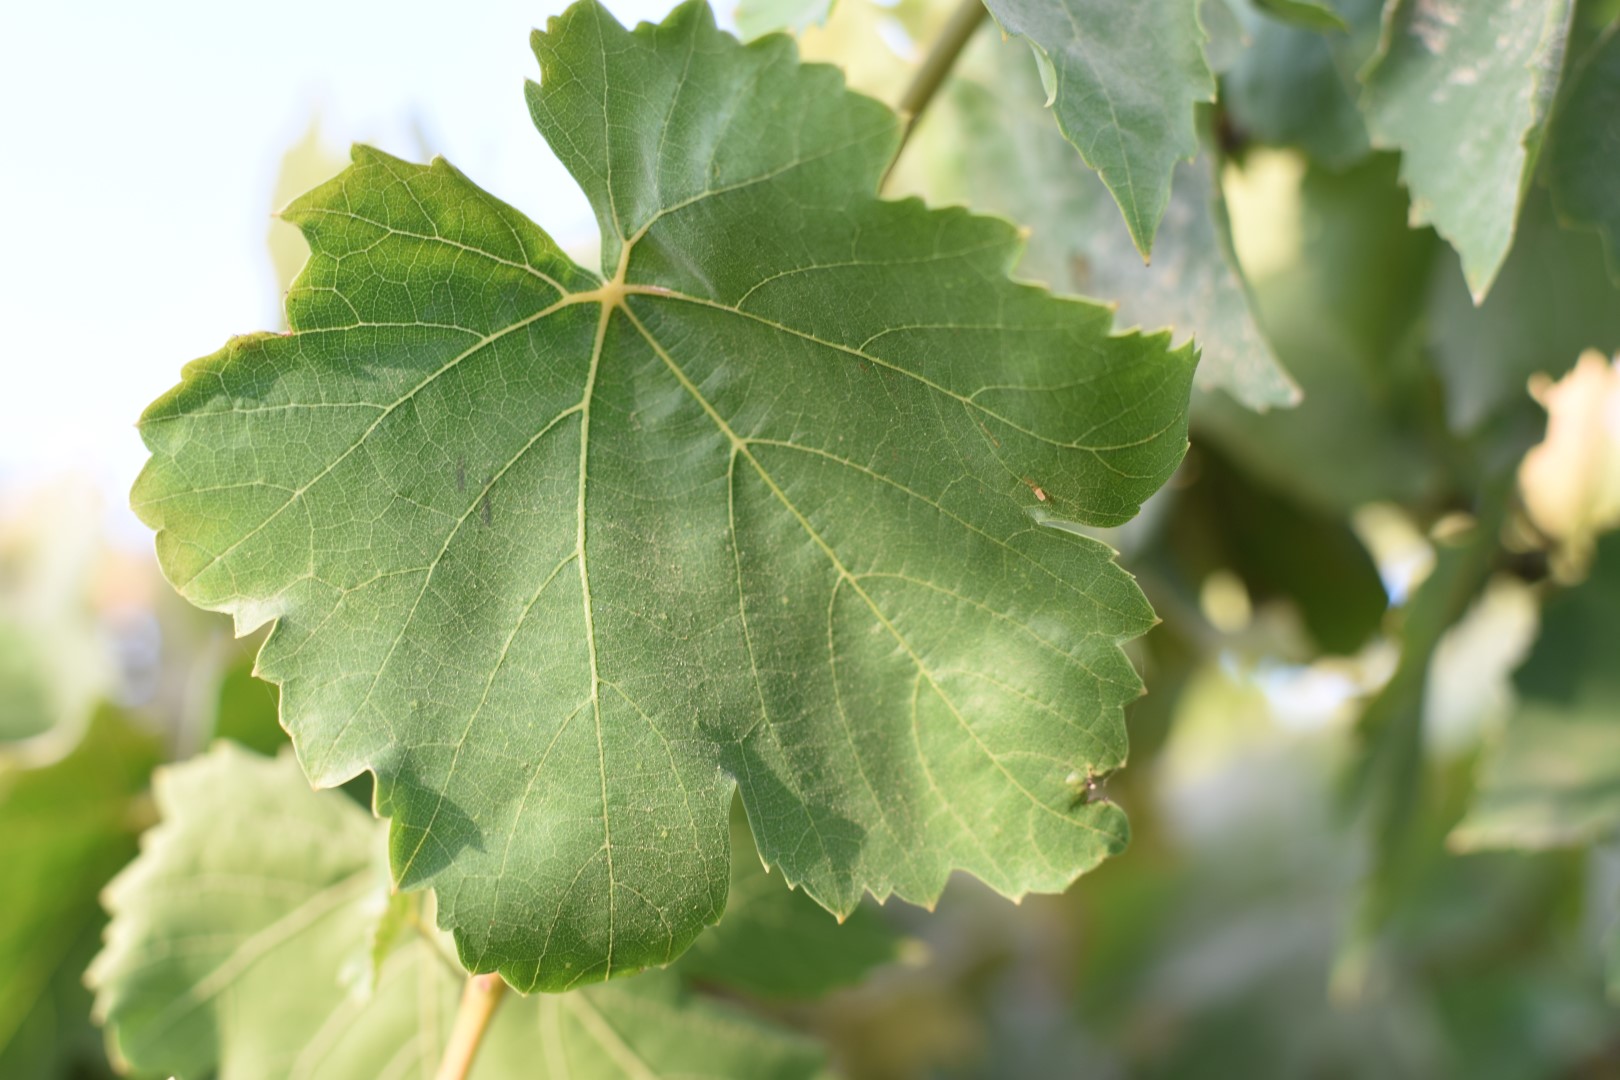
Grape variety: Thompson Seedless